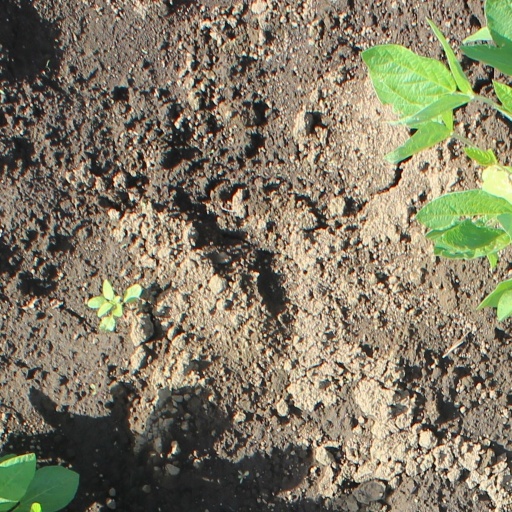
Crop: soybean